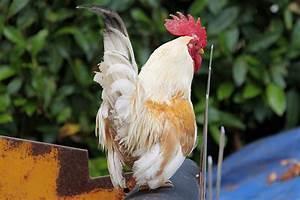
chicken